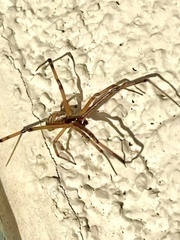
Species: Lactrodectus_hesperus